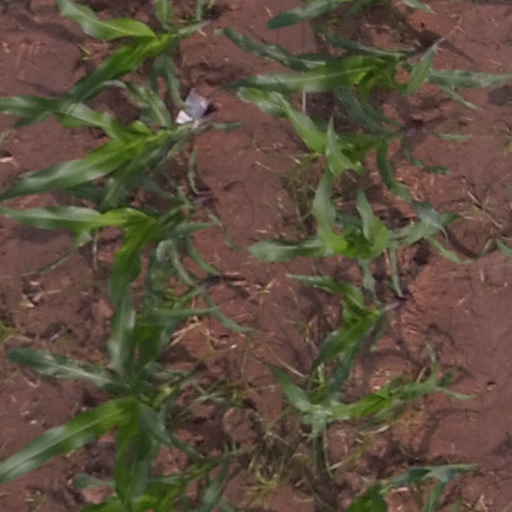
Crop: maize; corn